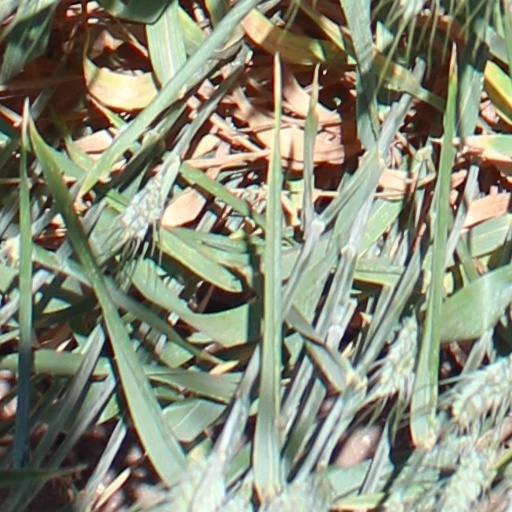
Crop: wheat